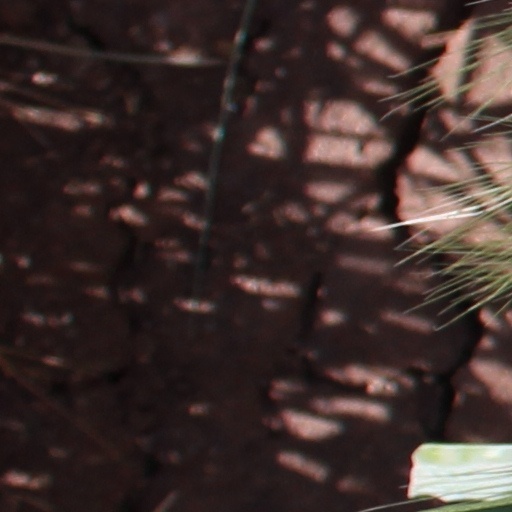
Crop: wheat